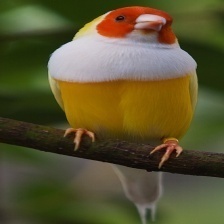
Species: GOULDIAN FINCH
Scientific name: ERYTHRURA GOULDIAE
ImageNet parent category: house_finch